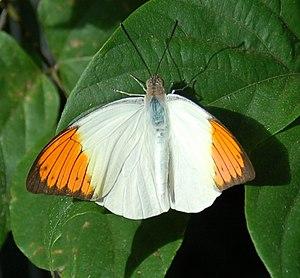
La Grande piéride disparate est un insecte lépidoptère de la famille des Pieridae, de la sous-famille des Pierinae et du genre Hebomoia.